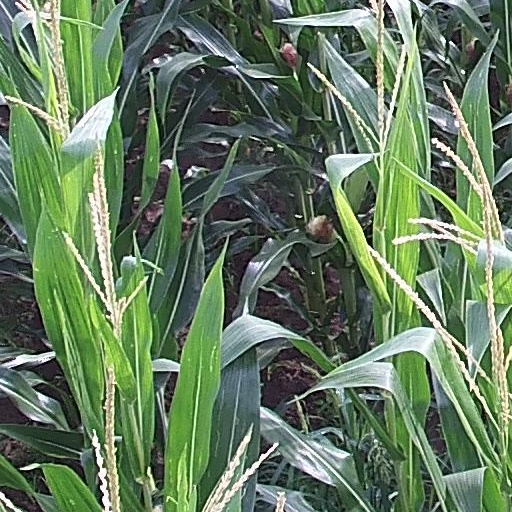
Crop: maize; corn